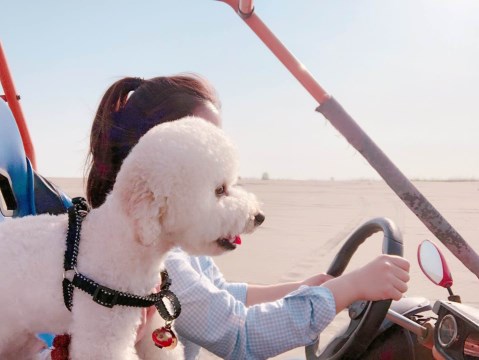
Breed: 3083-n000117-Bichon_Frise